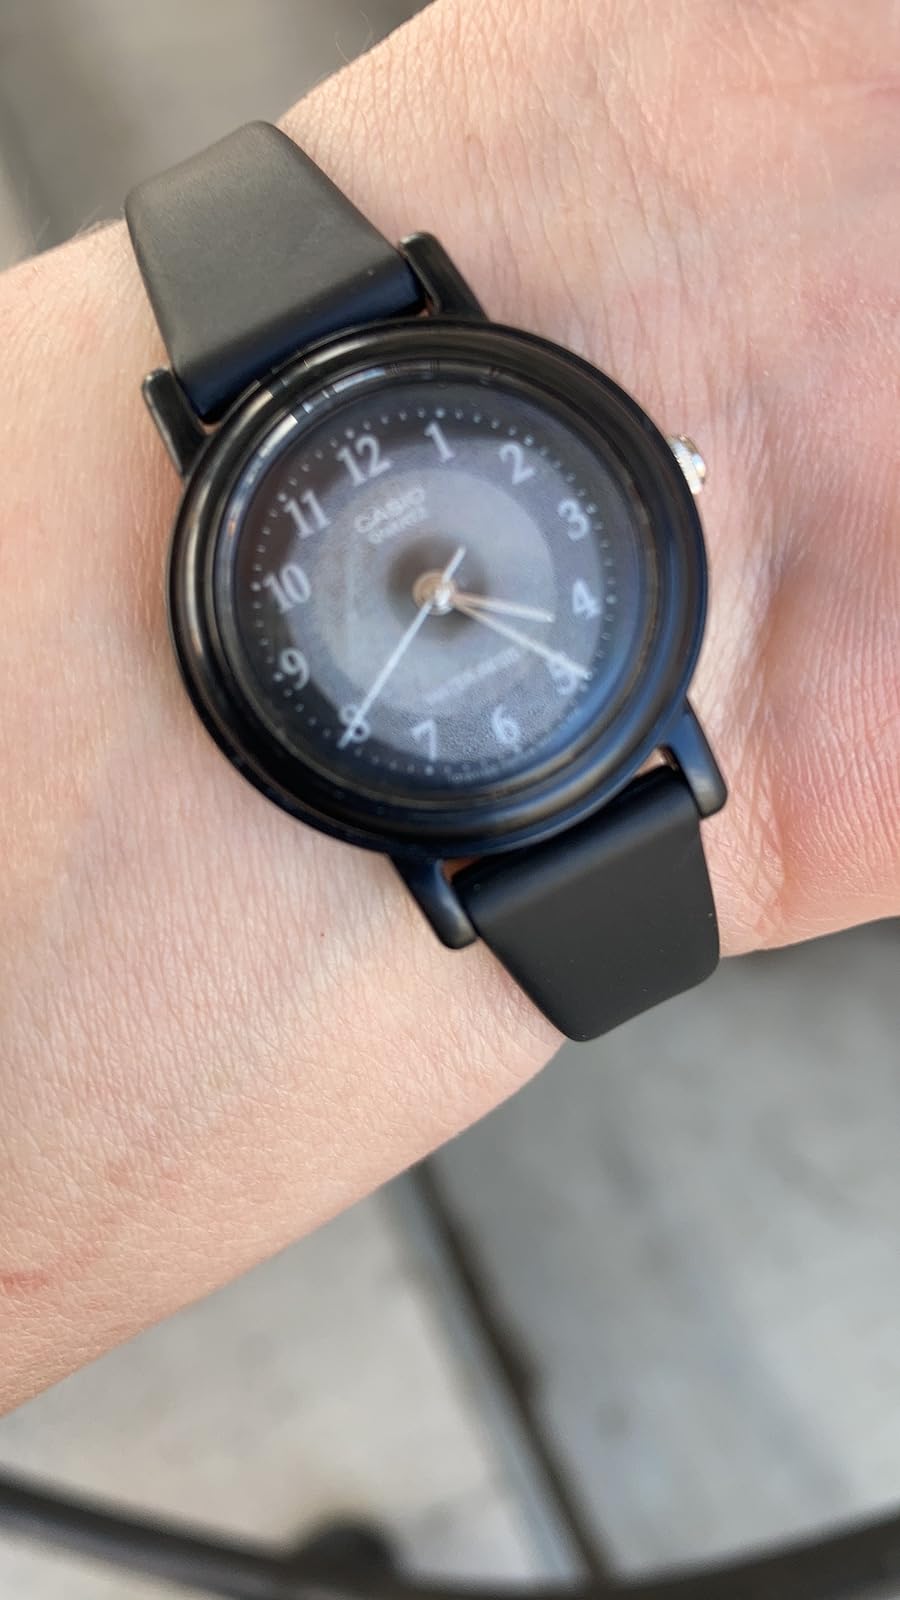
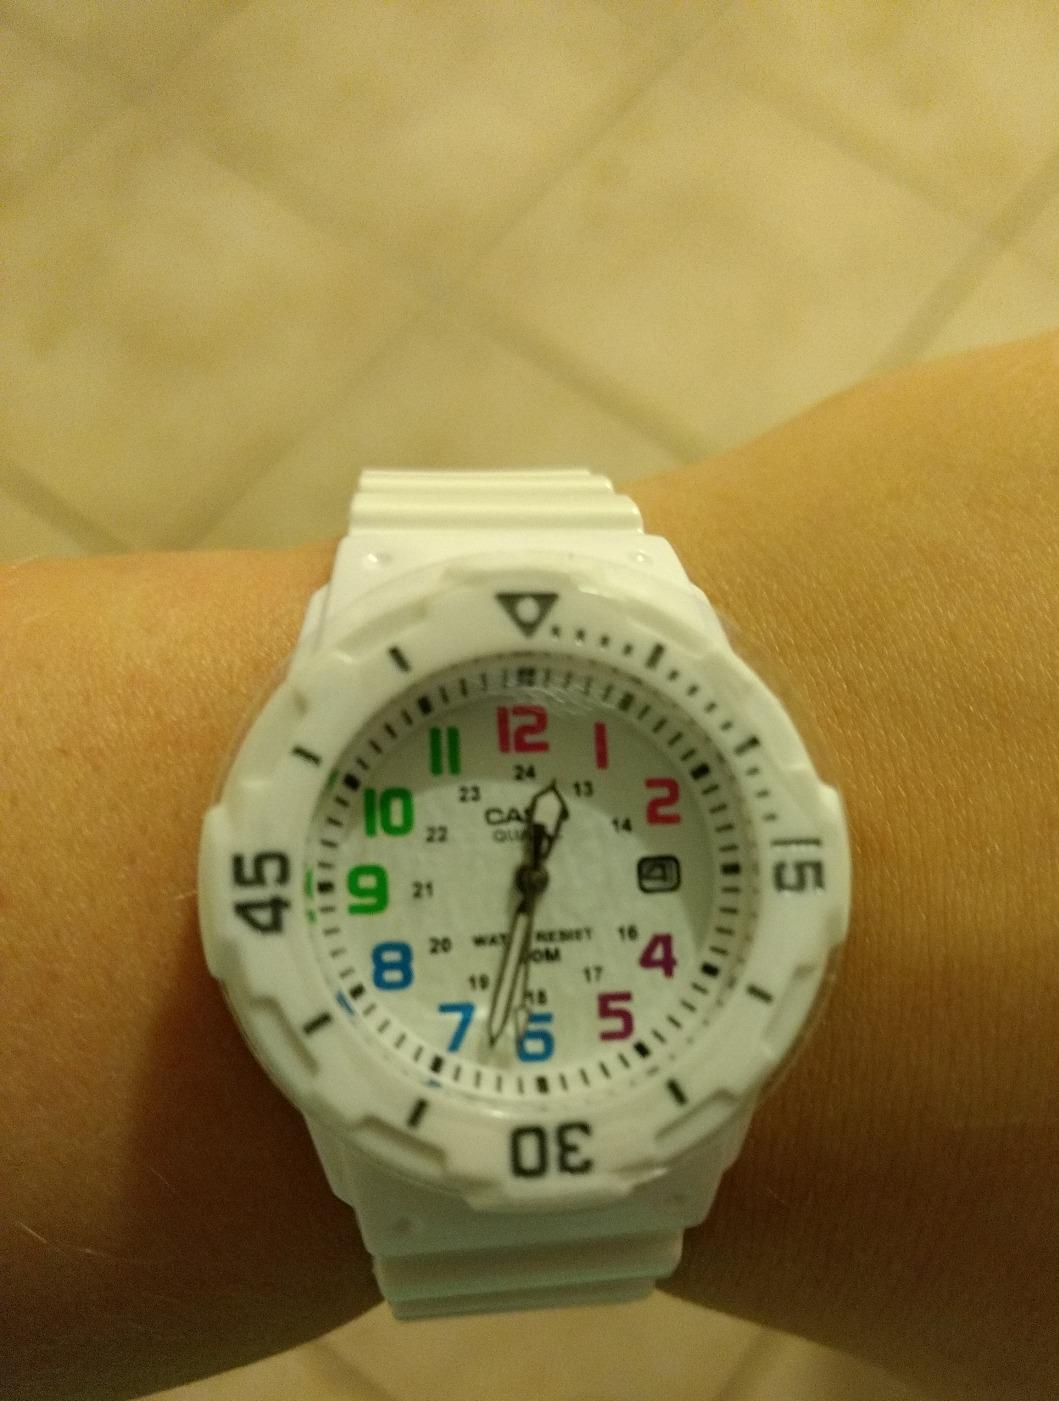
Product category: accessories_watch
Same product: no